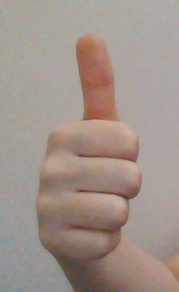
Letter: aleff